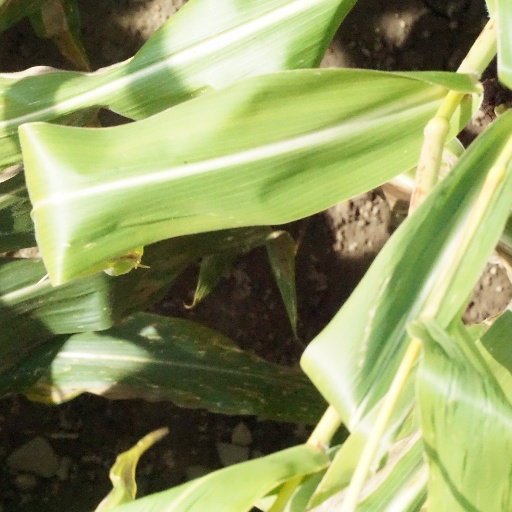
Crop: maize; corn